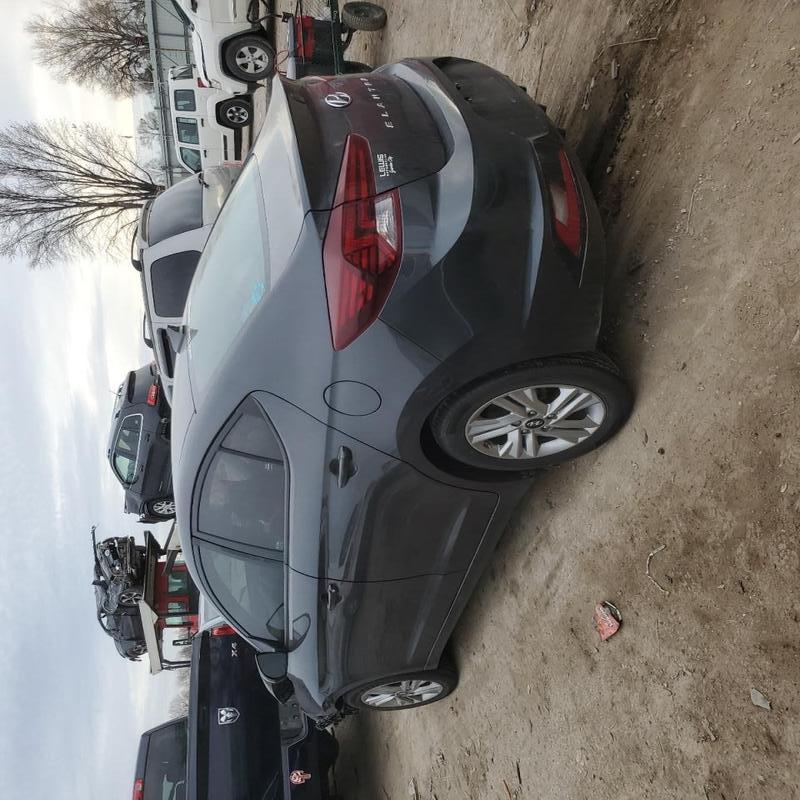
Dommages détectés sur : capot, aile avant droite, porte arrière droite, aile arrière droite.
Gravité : mineur